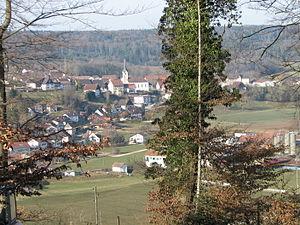
Courtedoux vue générale